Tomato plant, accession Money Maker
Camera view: bottom (45 deg); turntable rotation: 150 degrees
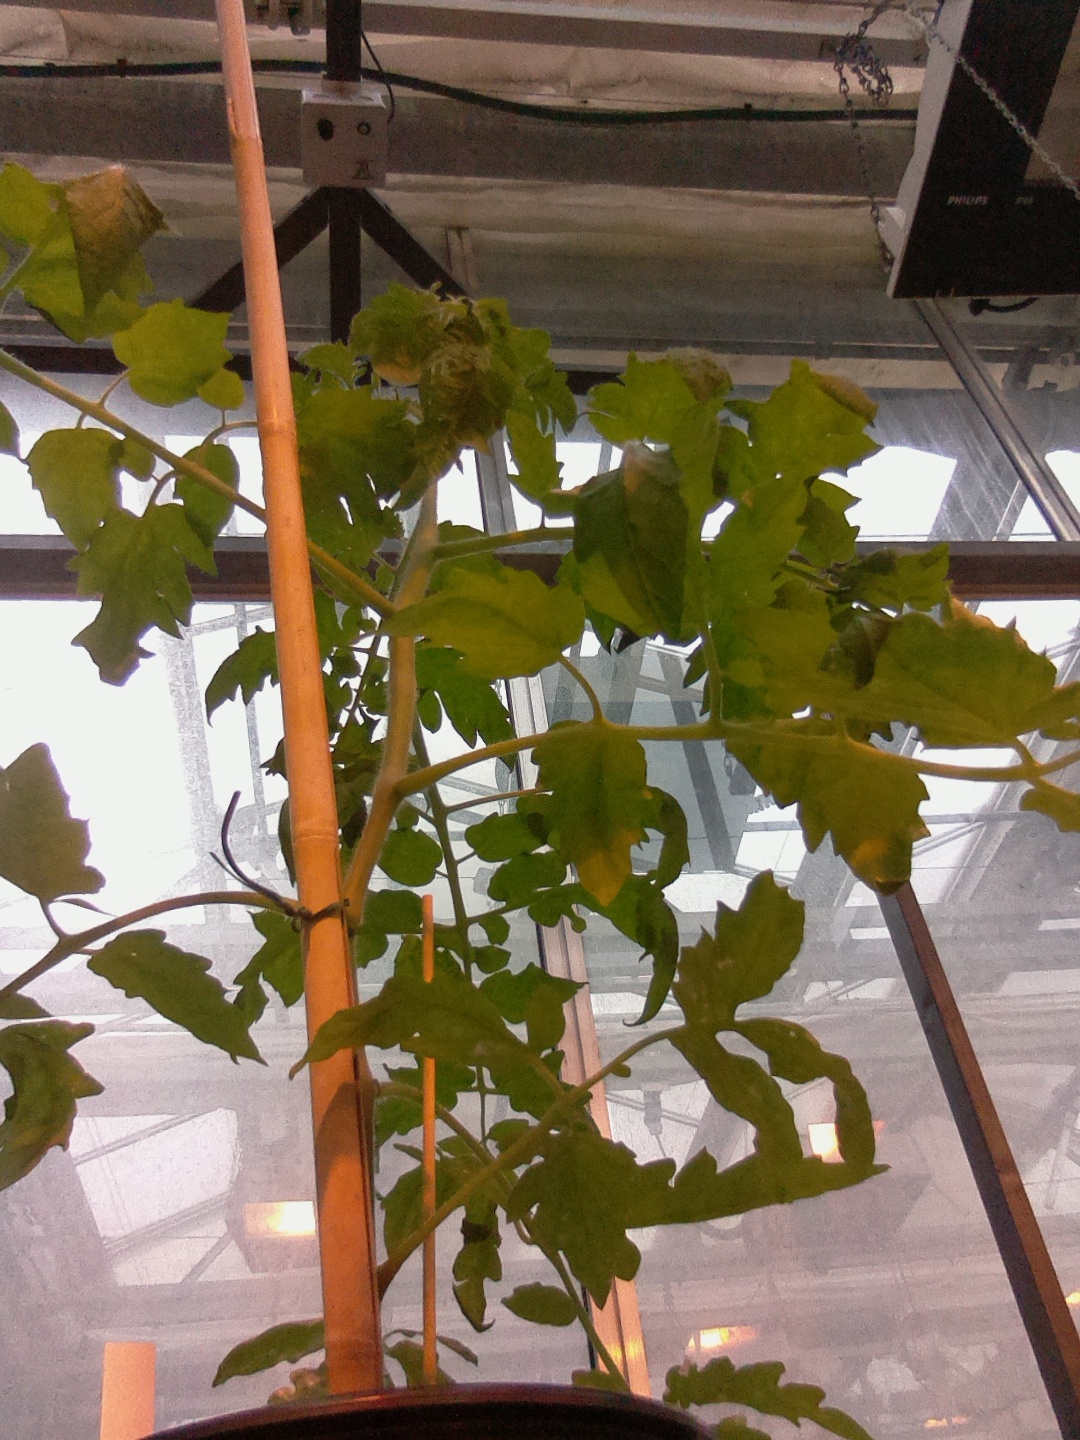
BBCH growth stage 51: First inflorence visible, visible closed flower bud